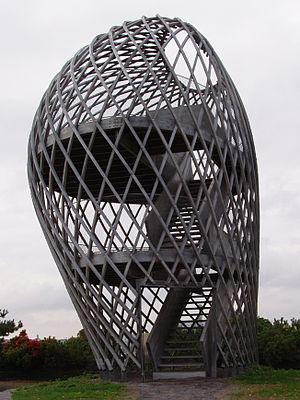
Ville Severi Hara est un architecte finlandais.
Anu Puustinen est une architecte finlandaise.